The Bow (skyscraper)

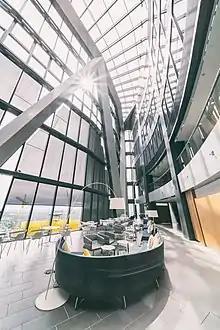
Sky high clubs at Floors 55 and 56

The project filed for development permit application is called The Bow, for its crescent shape and the view of the Bow River. On October 12, 2006, Foster + Partners revealed the first designs for the new tower. The final tower stands 11 meters short of the original plan after concerns were raised regarding the shadow cast upon Bow River pathways.